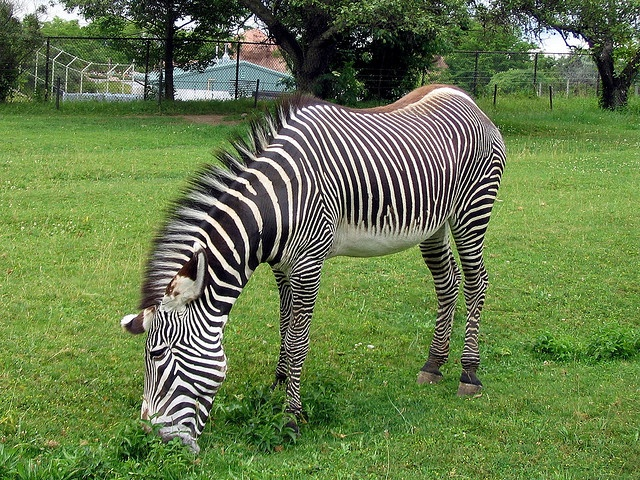
A tall zebra grazing on a lush green field.
A large zebra grazing in a grassy field
a zebra standing outside in a pasture eating grass
The zebra is eating grass inside the fence.
A zebra is eating grass out side in the yard.